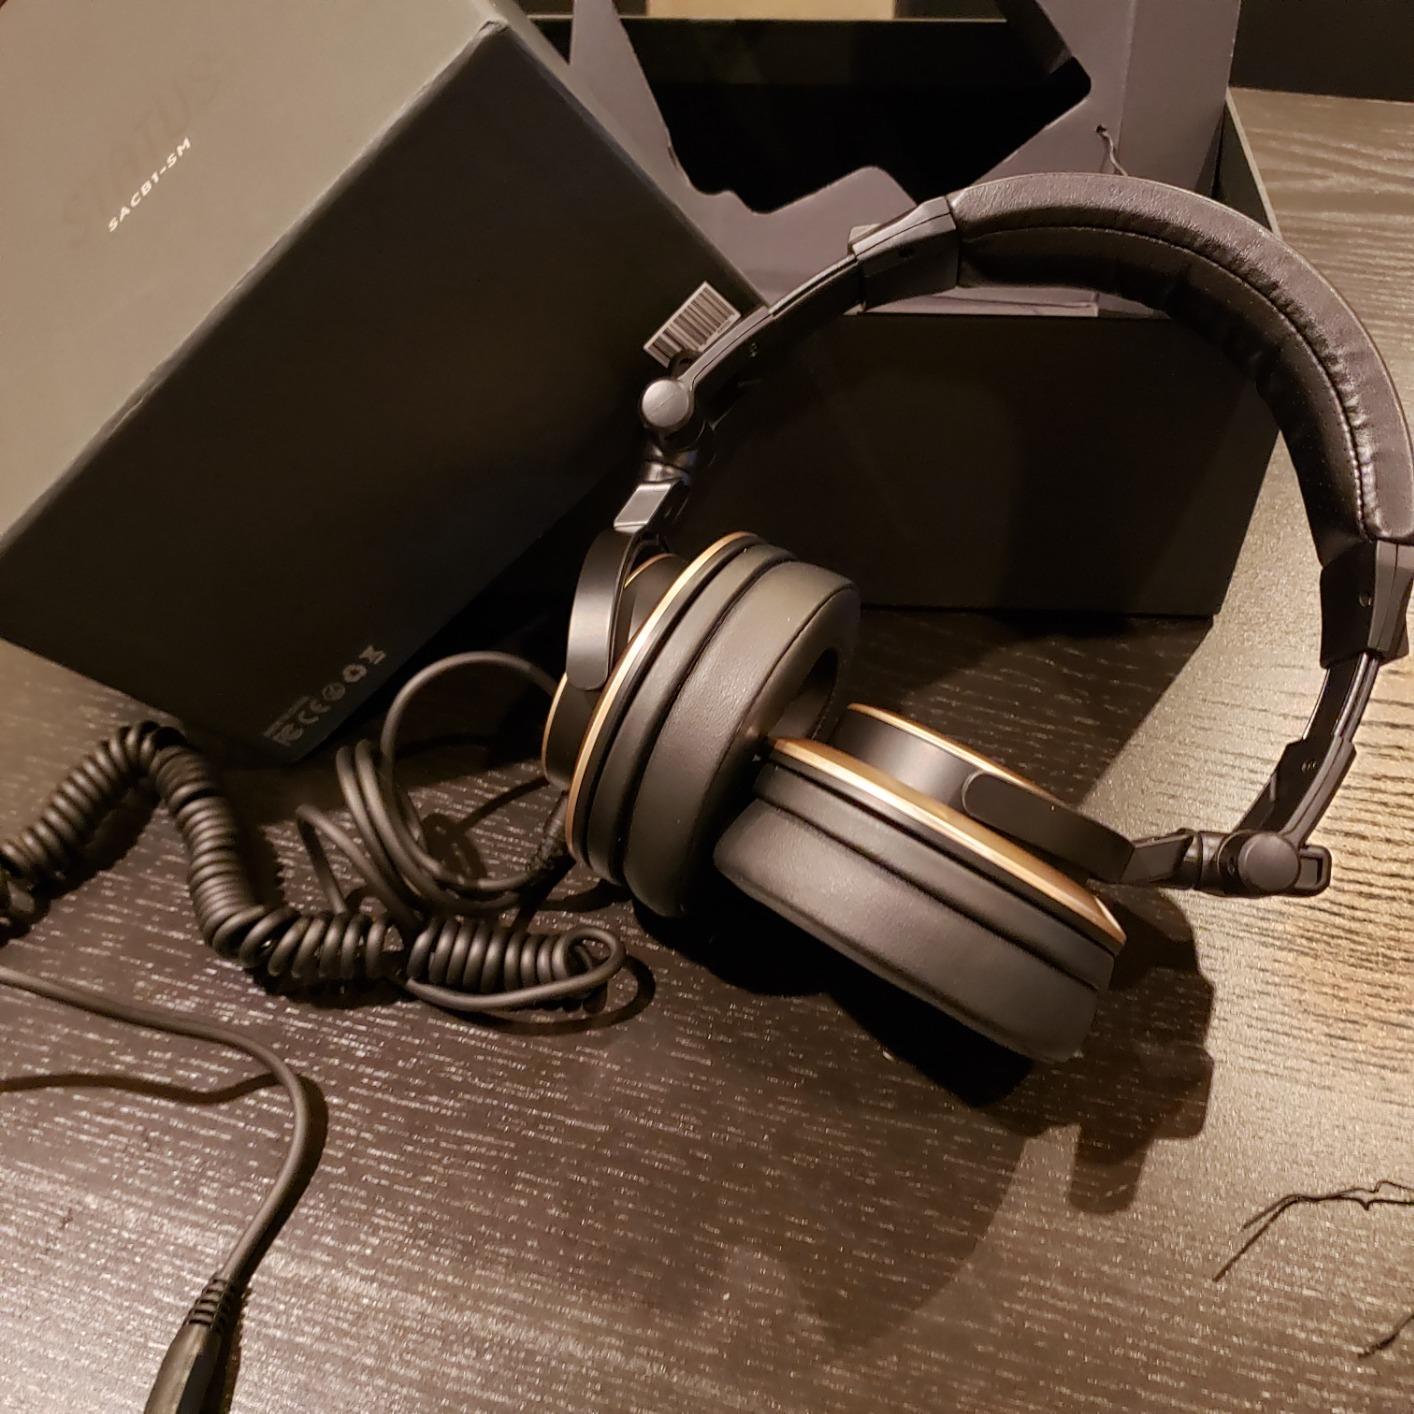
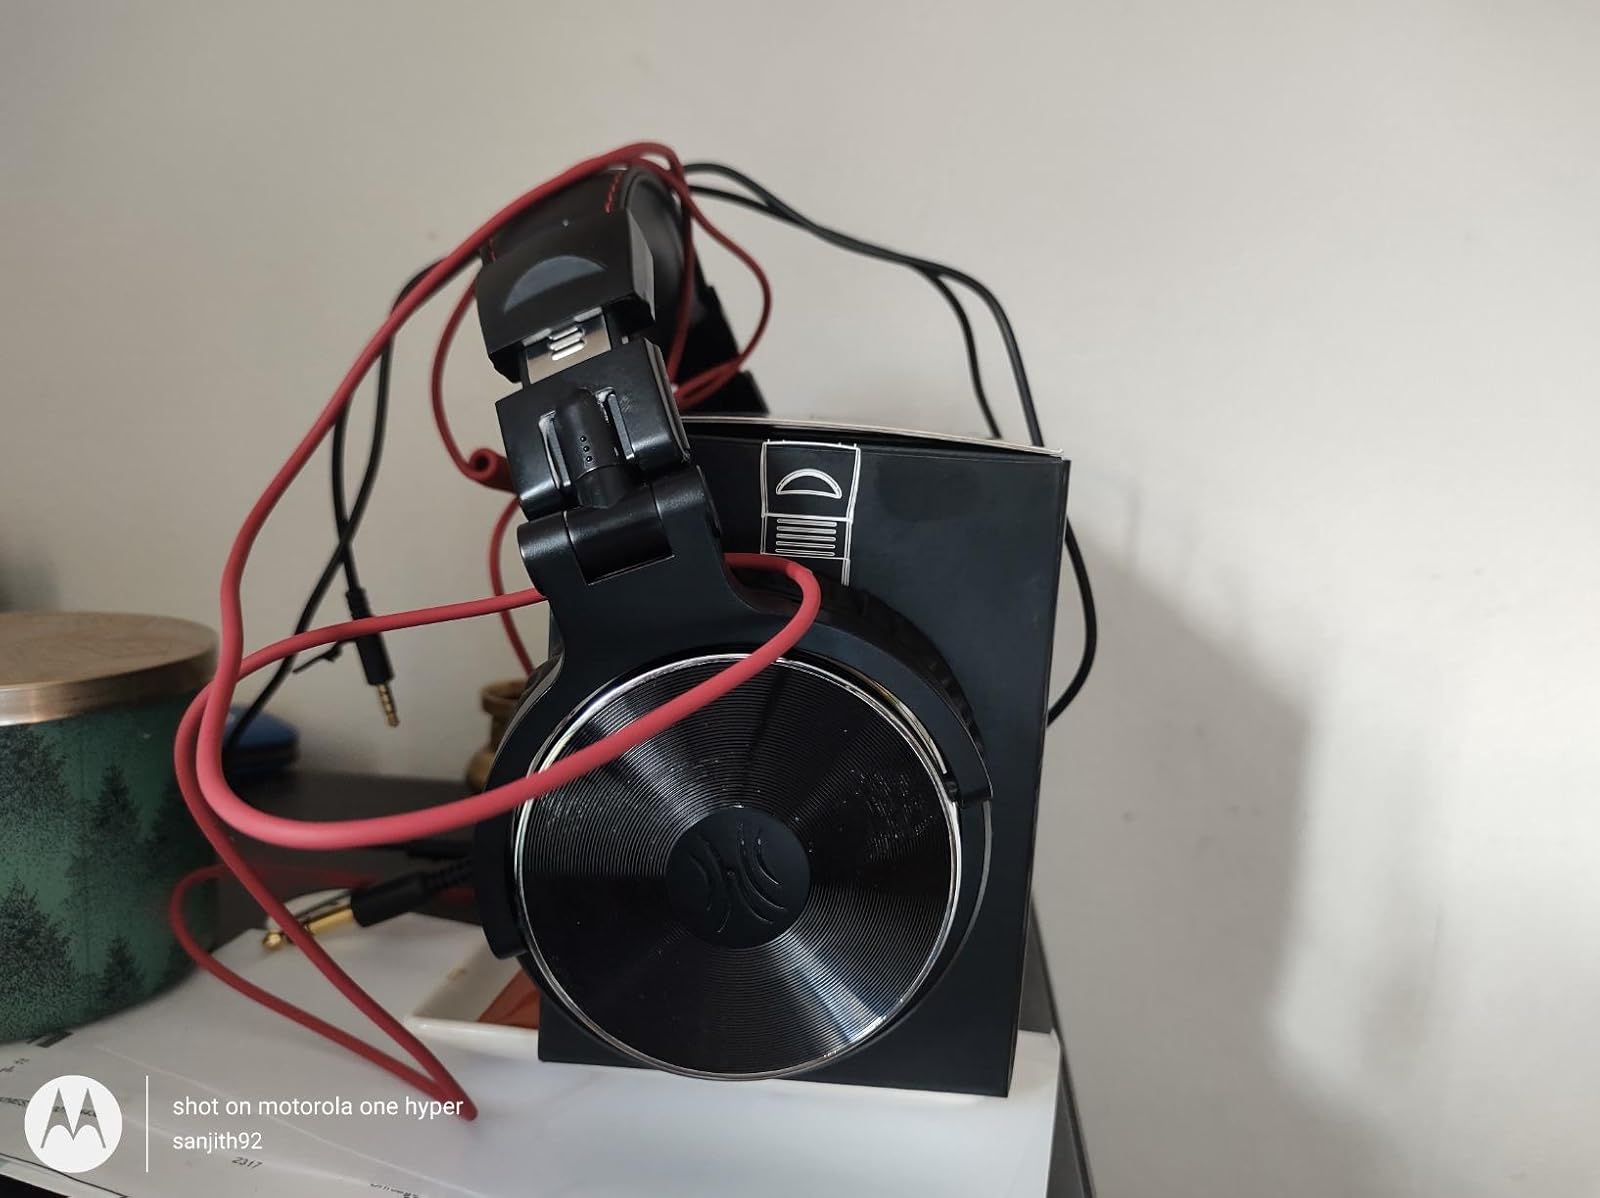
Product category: headphones
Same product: no